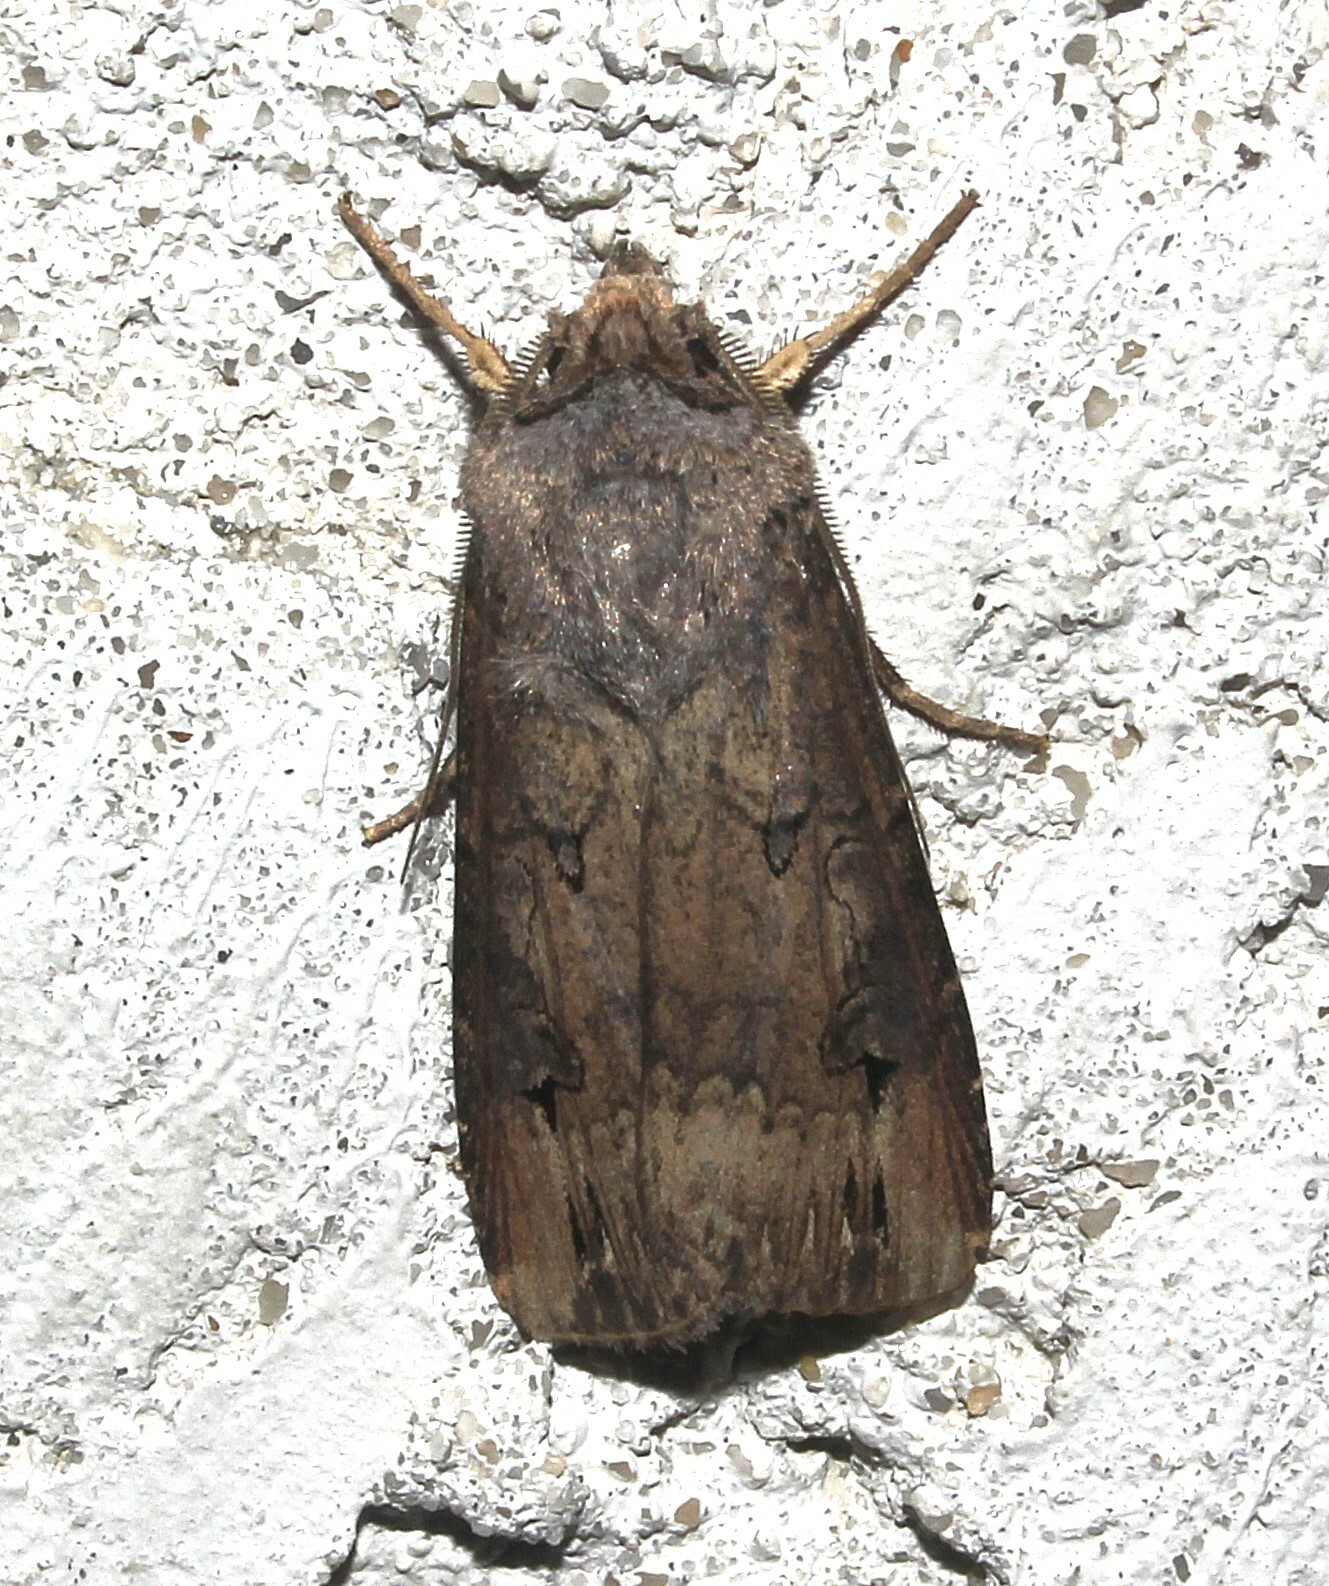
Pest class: cutworms